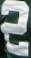
Number: 2